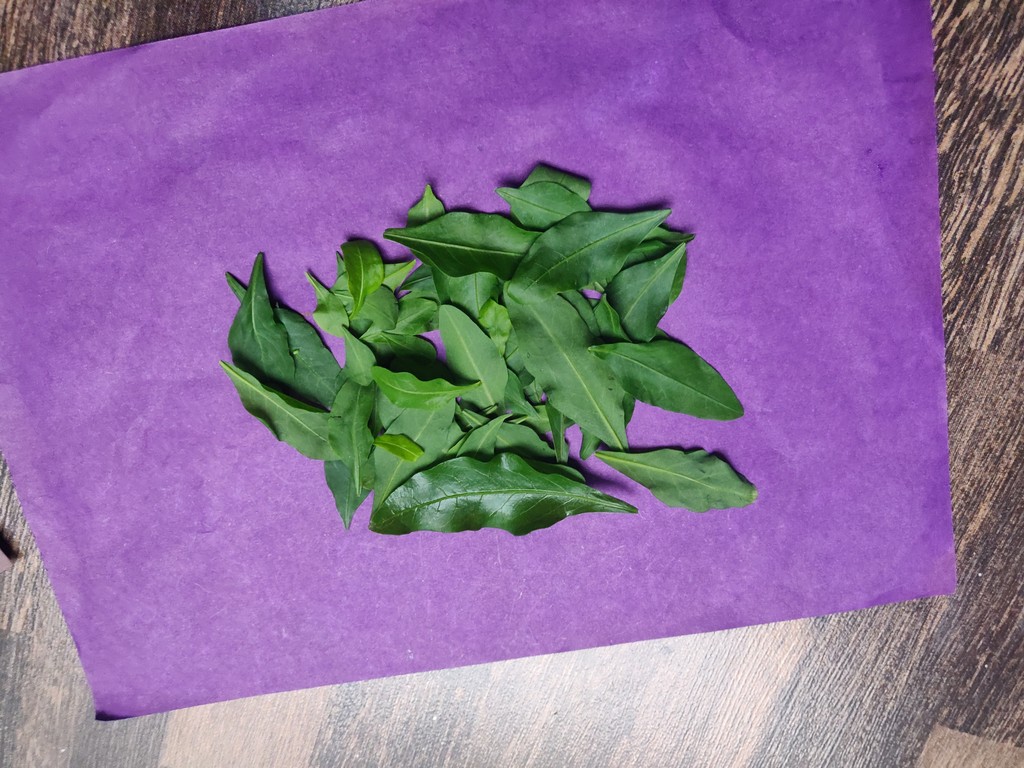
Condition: Healthy
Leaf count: multiple
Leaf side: unknown